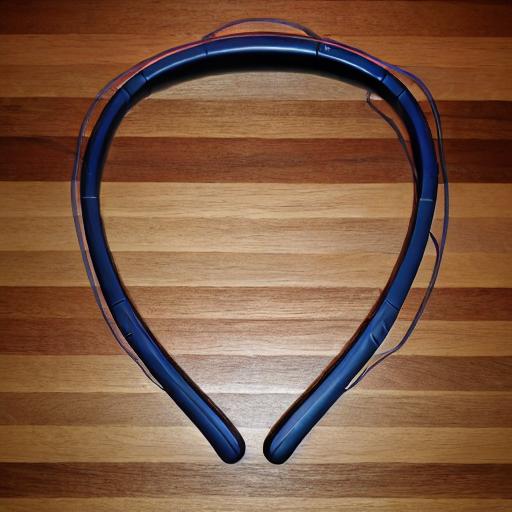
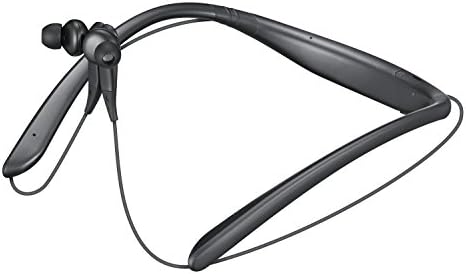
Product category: headphones
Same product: no